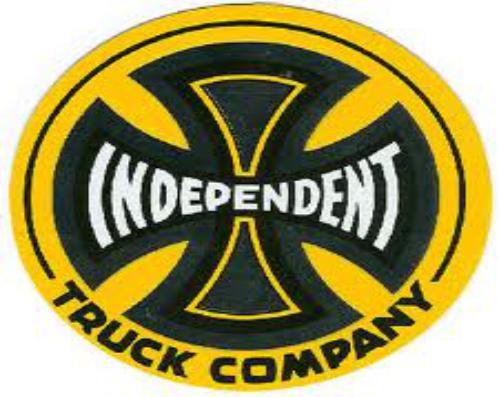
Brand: Independent Truck
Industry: Clothes